Nabarun Bose

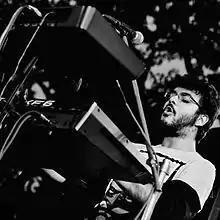
Nabarun Bose

Nabarun Bose (born 30 December 1988) is an Indian keyboard player, composer and music producer from Kolkata, West Bengal. He made his debut as a music director in 2018 with the feature film "Rainbow Jelly". Previously, he had directed music for the television film "Loadshedding" in 2015, and had scored the background music for many films and webseries including the short film "Ahalya", "Sharate Aaj", "Kaali season 1 & season 2", "Feluda", "Bhalobashar Shohor", "Mafia" and many others. He has been acclaimed for his work as a music director in the films Tangra Blues and Mukhosh (2021). As a music producer, his career spans over nine years. He is known for arranging and programming music for Anupam Roy in films like "Piku", "Chotushkone", "Highway", "Pink" and many others.